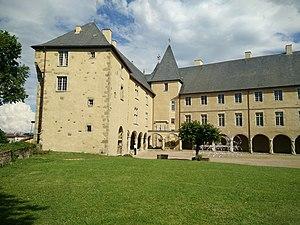
château de Rochechouart
Jean Carzou, pseudonyme de Karnik Zouloumian, né à Alep le 1ᵉʳ janvier 1907, et mort à Périgueux le 12 août 2000, est un peintre, lithographe, graveur et décorateur français d'origine arménienne.